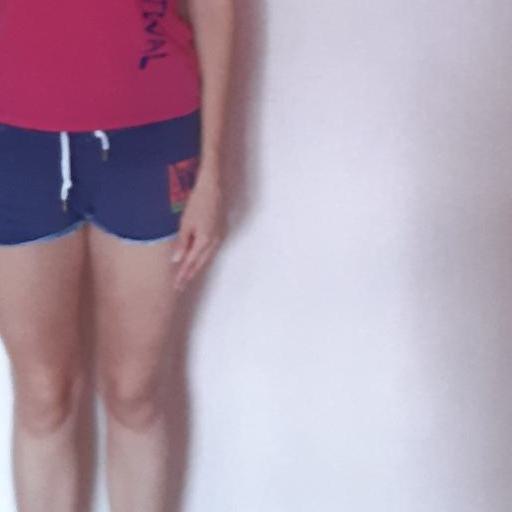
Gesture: no_gesture